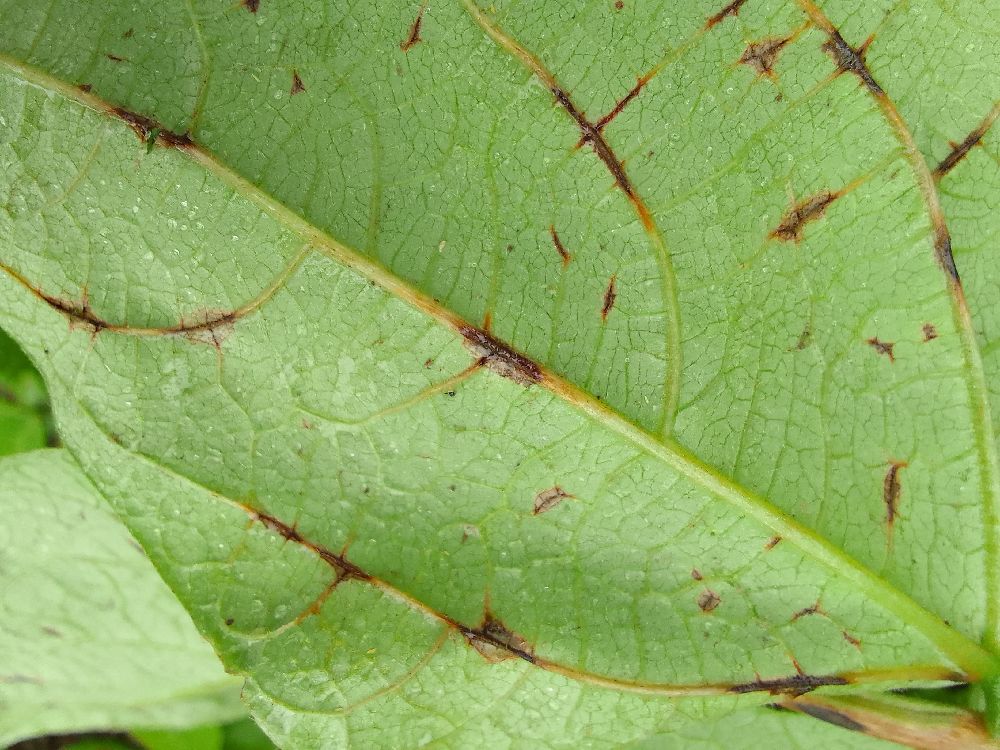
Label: anthracnose